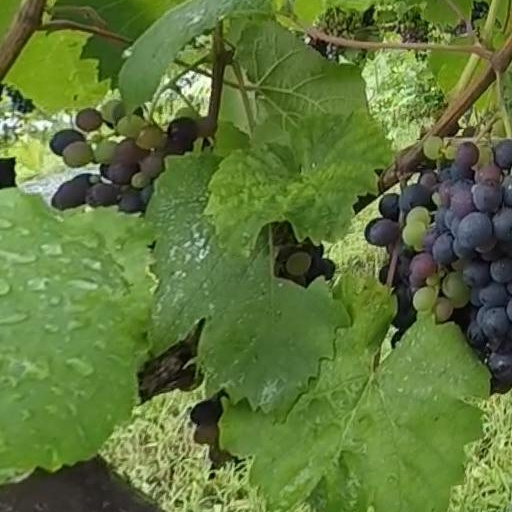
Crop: grape